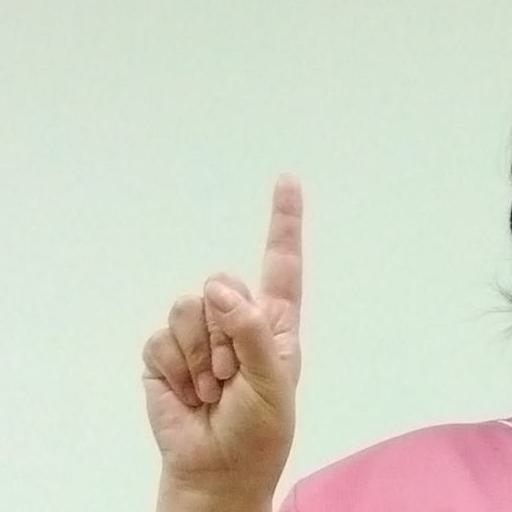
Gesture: one